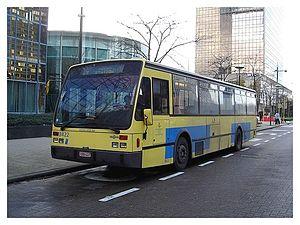
Bus Van Hool A500.
Le réseau de bus de Bruxelles est exploité par la STIB et dessert l’ensemble de la Région de Bruxelles-Capitale avec quelques lignes se prolongeant en Flandre.